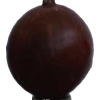
Label: gooseberry